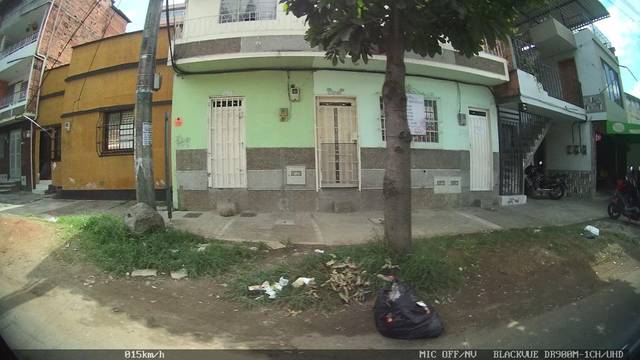
Region: Colombia
Coordinates: 6.243, -75.553